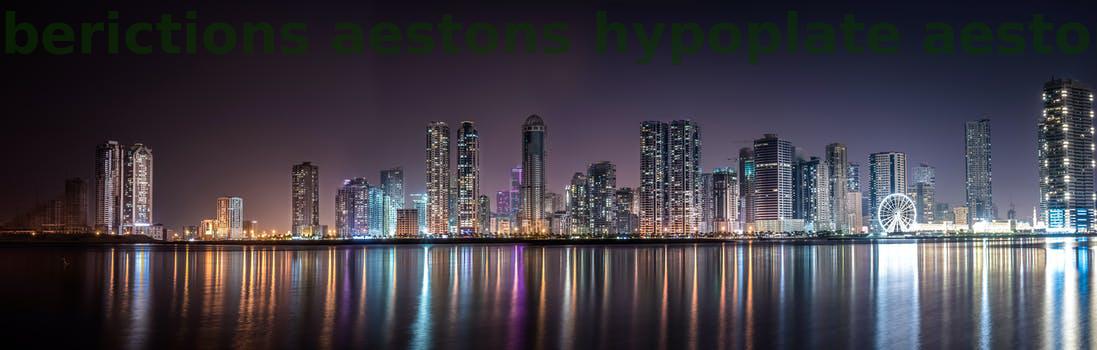
Label: Watermark